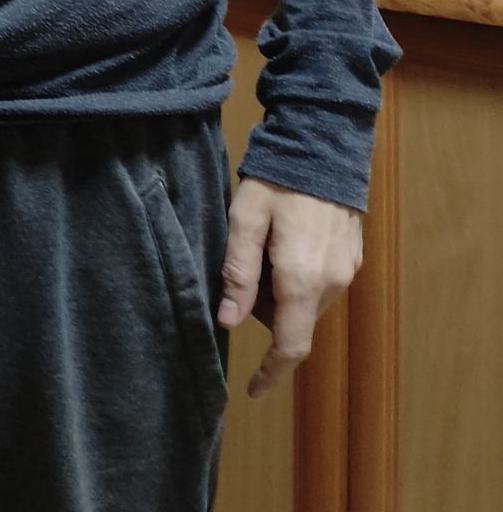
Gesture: no_gesture